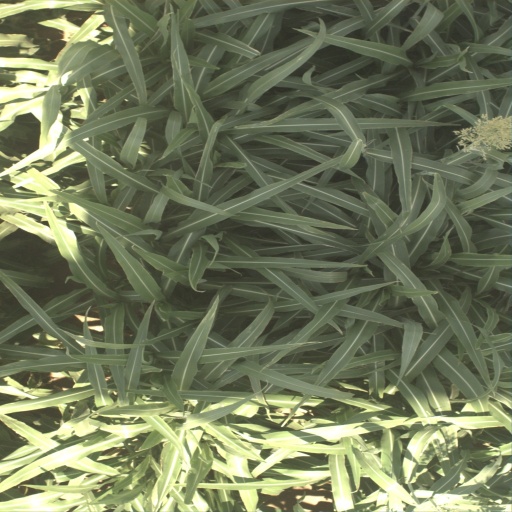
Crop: sorghum